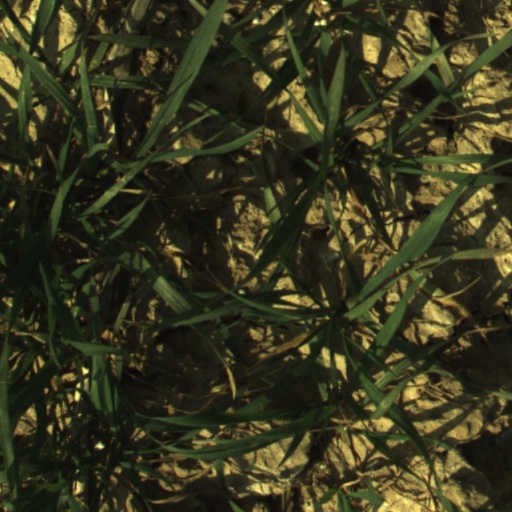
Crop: wheat